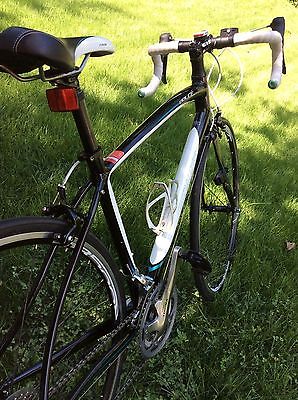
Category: bicycle